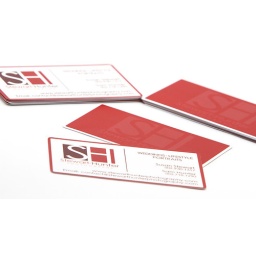
Just got these in today. The red part is easier to read in person